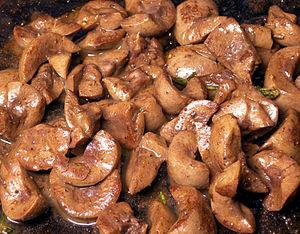
Les abats, souvent dénommés globalement triperie, constituent un ensemble de produits alimentaires qui comportent tous les viscères comestibles d'animaux. Ce sont les glandes et les organes internes, mais aussi le pied, la patte, le cœur, ou la joue. Ils sont généralement considérés comme des parties accessoires, non nobles, d'animaux de boucherie destinés à la consommation humaine. Ils s'opposent à la viande rouge ou blanche, qui correspond aux muscles, qu'il s'agisse de volailles, de bovins, d'ovins, etc. Ils correspondent à la partie du cinquième quartier consommable par opposition aux quatre quartiers composés des deux épaules et deux cuisses des animaux de boucherie.